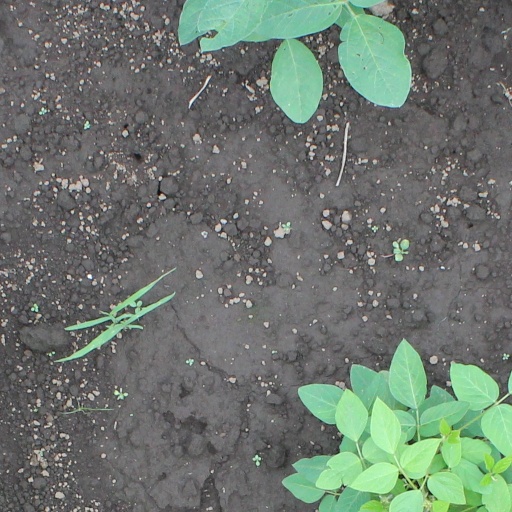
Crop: soybean